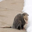
Label: possum